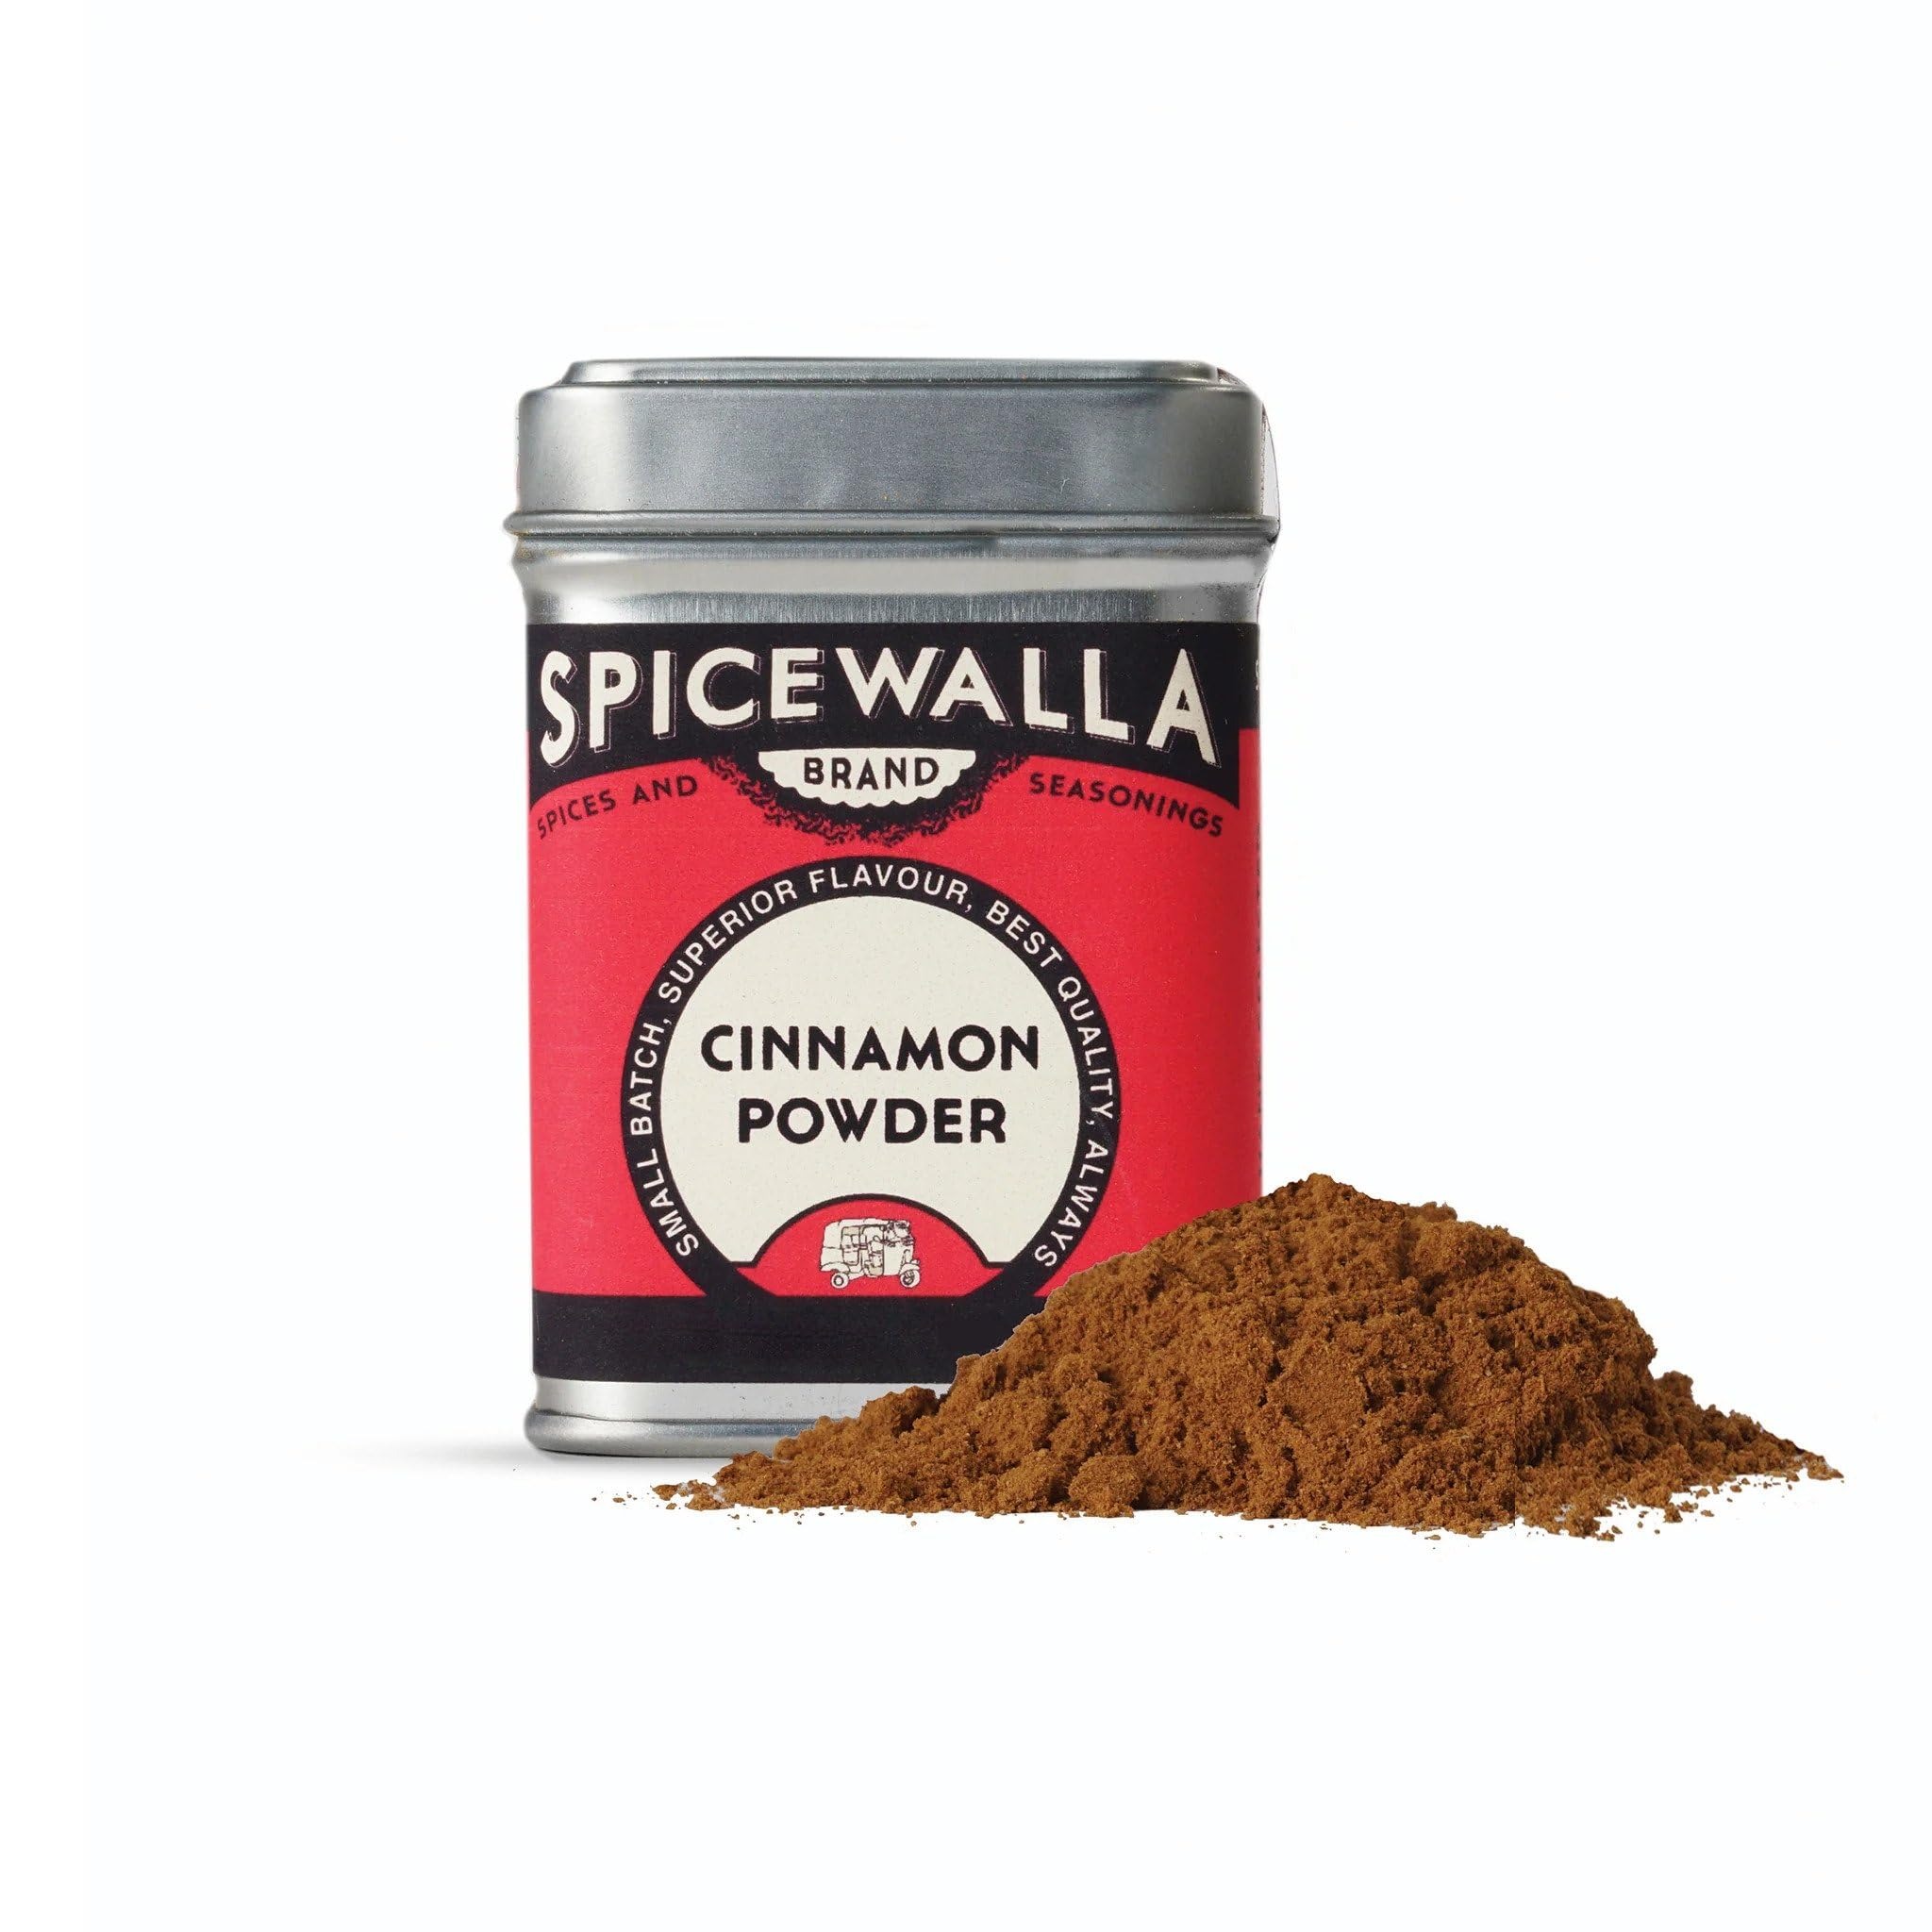
Item Name: Spicewalla Cinnamon Powder 1.5 oz | Pure Cinnamon Powder | Non GMO
Bullet Point 1: Premium Quality: Spicewalla Cinnamon Powder is made from high-quality cinnamon sourced from trusted suppliers to ensure excellent taste and aroma.
Bullet Point 2: Intense Flavor: The Spicewalla Cinnamon Powder offers a rich and robust flavor profile, perfect for enhancing both sweet and savory dishes.
Bullet Point 3: Versatile Ingredient: Use it in baking, cooking, or even in beverages like coffee or tea to add a delightful cinnamon twist to your favorite recipes.
Product Description: The long, complicated history of cinnamon starts in Sri Lanka (once called Ceylon), where it grew originally before becoming prized around the world as a preservative and medicine—worth so much that it was often traded as a commodity. (Wars were fought over control of the source!) Made from the inner bark of the tropical cinnamon tree, the curled stick is the foundation of both Chinese Five Spice powder and iconic American apple pie.
Value: 1.5
Unit: Ounce

Price: 7.99